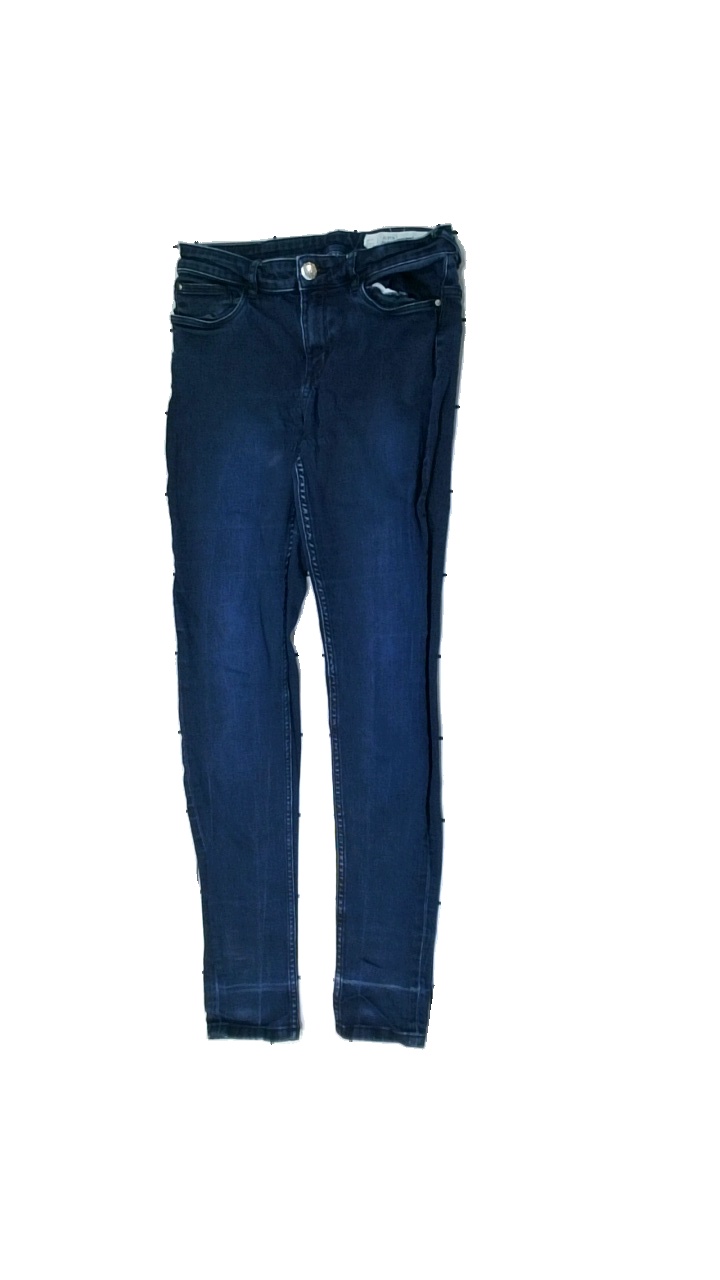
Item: Jeans (Ladies)
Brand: Esmara (lidl)
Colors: Blue
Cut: Tight
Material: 100% cotton
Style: Denim
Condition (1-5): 3
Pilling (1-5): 5
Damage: elasticity has been worn out
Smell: Minor
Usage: Recycle
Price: <50